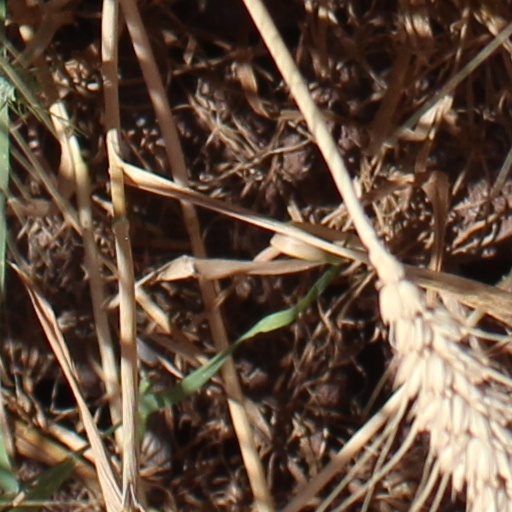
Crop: wheat